Vaal River

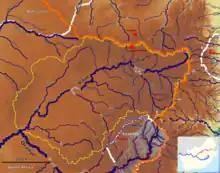
The Vaal River Basin. The Vaal Basin in yellow and the Oranje Basin in orange.

Rain and underground water collects in pans, vleis and streams and where these connect, the westward flowing Vaal River is born. The river flows west into the Grootdraai Dam near Standerton, Mpumalanga. On its course to the Vaal Dam in Vereeniging, the river is joined by a number of tributaries. The Little Vaal River starts in an escarpment near Ermelo. Near Memel in the Free State is where the Klip River begins. The Watervals River begins in Secunda, Mpumalanga. The Wilge River used to meet the Vaal River before the Vaal Dam was built in 1938; now the water flows straight into the dam. Kromelmboogspruit joins the Vaal near the Vaal Barrage.